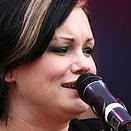
Age: 29